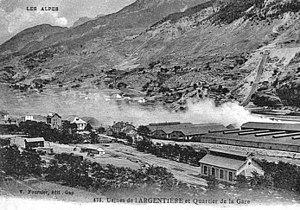
Le quartier de la gare et l'usine.
L'Argentière-la-Bessée est une commune française située dans le département des Hautes-Alpes, en région Provence-Alpes-Côte d'Azur.
L’histoire du département des Hautes-Alpes commence le 4 mars 1790, lorsqu’il est créé en application de la loi du 22 décembre 1789.
La gare de L'Argentière-les Écrins est une gare ferroviaire française de la ligne de Veynes à Briançon, située sur le territoire de la commune de L'Argentière-la-Bessée, dans le département des Hautes-Alpes en région Provence-Alpes-Côte d'Azur. Elle est l'une des dessertes du Parc national des Écrins.